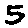
Label: 5